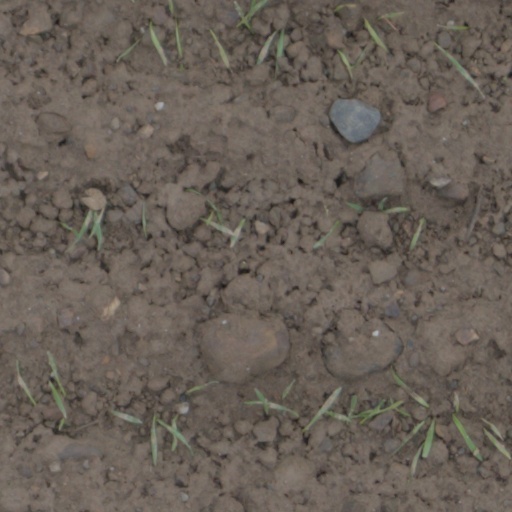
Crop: wheat